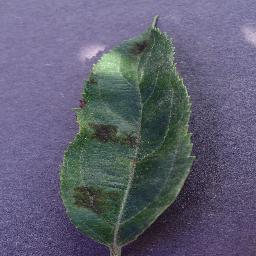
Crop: apple
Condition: scab